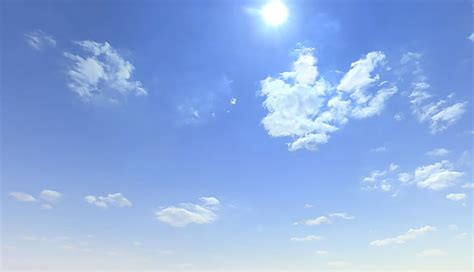
Weather: sun or clear